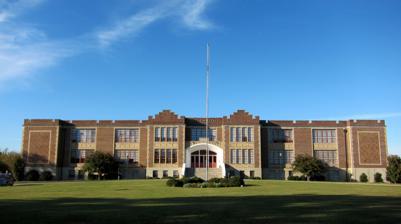
Building: Hopewell High School Complex
Country: United States of America
Year built: 1925
Historic building in Virginia, US United States historic place Hopewell High School Complex U.S. National Register of Historic Places Virginia Landmarks Register Hopewell High School, now known as Hopewell Lofts, in 2016 Show map of Virginia Show map of the United States Location 1201 City Point Road, Hopewell , Virginia Coordinates 37°18′02″N 77°17′48″W / 37.30056°N 77.29667°W / 37.30056; -77.29667 Area 11.45 acres (4.63 ha) Built 1925 ( 1925 ) , 1936, 1949, 1959 Architect Fred A. Bishop, Carneal & Johnston Architectural style Colonial Revival , International Style , Tudor Revival NRHP reference No. 09000729 VLR No. 116-5030 Significant dates Added to NRHP September 16, 2009 Designated VLR June 18, 2009 The Hopewell High School Complex , also known as James E. Mallonee Middle School , is a historic former school campus located at 1201 City Point Road in Hopewell , Virginia , United States. Contributing properties in the complex include the original school building, athletic field, club house, concession stand, press box, Home Economics Cottage, gymnasium and Science and Library Building.  There are two non-contributing structures on the property. Built in 1925, the Tudor Revival style school building served white high school students of Hopewell until 1967 when a new racially integrated facility was built and the former high school was converted into a middle school.  The building was abandoned in 1988 after students were moved to another location.  The athletic field, a project of the Works Progress Administration , is still used by Hopewell High School teams and the local school board offices are housed in the Home Economics Cottage and Science and Library Building. The complex was listed on the National Register of Historic Places and Virginia Landmarks Register in 2009.  The following year, renovation of the school building into loft-style apartments was completed.  The building is now known as the Hopewell Lofts . History School usage Following a devastating fire in 1915 that destroyed much of Hopewell, local citizens rebuilt the town and the local school system established a high school department. There were reportedly 21 students and 4 teachers the first year.  During the next few years, classes were held in various locations including an old school building and a local YMCA facility on 3 ½ Avenue. Hopewell High School was formally established in 1921 and served only white students.  There were only 11 graduating students in 1922, but the number of enrolled pupils soon increased when Hopewell, City Point , and surrounding villages were annexed and combined into an independent city , Hopewell.  An influx of people working at local industrial plants resulted in a sharp increase in the population during the 1920s and plans were made for a new school facility.  During the Progressive Era , schools were envisioned as being centers of the community.  Virginia State Board of Education officials also sought to replace smaller school buildings with larger, architecturally significant facilities.  Hopewell was "developed with the intention of being a comprehensive school with courses as varied as the demand and facilities would permit."  Construction began on the new high school building in 1924. Frederick A. Bishop, a prolific architect and contractor from nearby Richmond , was selected to design the school. His other designs include schools, banks and theaters in the Richmond- Petersburg -Hopewell area and Tidewater region . Bishop's best known work is the Byrd Theatre in Richmond and his other designs in Hopewell include Hopewell City Hall and the Beacon Theatre . Both school names are above the entrance. The high school building, which could accommodate 725 students, was completed in the fall of 1925 and following the Thanksgiving holiday, pupils were moved to the new facility.  There were 10 teachers for the 281 grades 8-11 students.  Because of the school's extra space, over 300 grades 5-7 students were transferred to the new facility. The students in the lower grades were later transferred to other schools when high school enrollment increased in the 1930s. That decade also saw the expansion of the school complex.  A small cottage, located across 12th Avenue, was built for home economics courses.  Construction of the athletic field and club house was a project of the Works Progress Administration .  In the 1940s, a gymnasium was built beside the cottage and a metal and woodworking shop was added to the rear of the school building.  Both projects were designed by Richmond architects and engineers Carneal & Johnson.  The firm, along with Richmond architect J. Henley Walker Jr., designed the Science and Library Building, located across 12th Avenue and completed in 1959. In 1967, construction of a new racially integrated high school at 400 South Mesa Drive was completed and Hopewell High School became the James E. Mallonee Middle School, named in honor of the high school's principal from 1923 until the 1940s. The complex continued to serve as a middle school until 1988 when students were transferred to another facility.  Mallonee School was then used as storage space for the Hopewell school system. The city purchased the building from the School Board in 2001 and planned to use it as government office space, but the plans were deemed infeasible. Restoration Hopewell Lofts first floor hallway The school building sat vacant until January 2008 when Hopewell city officials approved plans by Garcia Development, LLC to convert it into 50 loft-style apartments. The co-developer of the project was David McCormack, president of Waukeshaw Development, Inc. The renovation was delayed by 16 months due to the 2008 economic downturn , a fire in April 2008 which damaged the property, and the developers waiting for historic tax credit approval. During this time the school complex was added to the Virginia Landmarks Register on June 18, 2009, and the National Register of Historic Places on September 16, 2009. It was described as a "representative and intact example of an early 20th-century urban school complex" that "retains the integrity of its historic location, association, setting, feeling, design, materials, and workmanship." The $8 million project, named the Hopewell Lofts, was completed in May 2010.  The renovation was designed by McEntire Davis Architects and the contractor was Haase, Inc. Many of the 1, 2, and 3 bedroom apartments feature original details such as chalkboards and large windows.  Residents living in rear units face the athletic field and can watch football games.  The hallways feature the original butterscotch tiles, terrazzo floors and marble staircase.  The central auditorium is a public area that can be rented and the back stage has been turned into apartments. The Home Economics Cottage and the Science and Library Building now serve as offices for the Hopewell School Board.  The athletic field continues to be used for the Hopewell High School Blue Devils home football games. The Boys & Girls Club used the gymnasium until 2013 when the after-school program was moved to the Harry E. James Elementary School. The gymnasium began serving as a cold weather shelter for the homeless during the 2014–2015 winter season. In 2016, former NFL players Wali Rainer and Hopewell High School graduate Monsanto Pope joined other professional athletes in urging Hopewell government officials to renovate the gymnasium to reuse as a teen center focusing on tutoring and sports. Layout and design Complex diagram The Hopewell High School Complex is located on the north side of City Point Road near Hopewell's commercial center.  The boundaries of the complex include West Broadway Avenue to the north, North 14th Avenue to the east, West City Point Road to the south and North 11th Avenue to the east.  North 12th Avenue divides the complex and the main school building features a circular driveway off of City Point Road.  The complex includes eight contributing properties and two non-contributing.  The contributing properties, built between 1925 and 1959, include the original school building, athletic field, club house, concession stand, press box, Home Economics Cottage, gymnasium and Science and Library Building.  The two non-contributing properties are late 20th-century storage sheds on the west side of the athletic field. Hopewell High School Building The original portion of the school, built in 1925, is a Tudor Revival , two-story, seven-bay brick building with a basement.  The arched stone entrance features decorative brick work and quoining .  "Hopewell High School" is on a stone panel above the doorway and "James E. Mallonee Middle School" is lettered just below the roofline.  There are three sets of doors at the entrance, each featuring glass and wood panels.  Above these doors are transoms with divided lights.  There are steel sash windows throughout the building with most having 18 divided lights.  Many of these feature a hopper mechanism in the bottom portion of the window. The original layout of the basement included classrooms, labs, the cafeteria and kitchen, offices, locker rooms and a boiler room.  The main floor featured classrooms, restrooms, the library, principal's office and superintendent of school's office.  The auditorium and maple wood stage is located in the center of the building.  The upper portion of the auditorium including the gallery is on the second floor.  This floor also featured classrooms, a teacher's lounge and the study hall. In the rear of the main school building is the two-story shop, a concrete and brick addition built in 1935.  It features an interior chimney on the northwest corner.  There are two modern doors on the west side of the building and a metal door on the southeast corner.  The building originally featured a metal shop, woodworking shop, finishing room, tool and supply rooms, an office and wash room. William L. Merner Athletic Field William L. Merner Athletic Field and press box (far right) Home Economics Cottage (left), gymnasium (right), club house (foreground), and concession stand (foreground, blue roof) The athletic field, built in the 1930s as a Works Progress Administration project, is sited on the north side of the complex directly behind the main school building. In 1965, the field was renamed in honor of William "Bill" Merner (1915–1965), a Hopewell High School graduate and Blue Devils football player who later returned to the school and coached the football team from 1949–1958. The field features two goal posts, a metal scoreboard and concrete track and sidewalks.  Concrete bleachers, believed to be built in the late 1930s, are on the east side of the field and modern, metal bleachers are on the west side.  A concrete wall built in the late 1930s surrounds the perimeter of the field.  It features capped pilasters approximately every six feet.  A parking area is sited just north of the field. Club house The club house, built in 1936, is located near the athletic field's southeast corner.  It is a one-story concrete building with a flat roof that features identical capped pilasters found on the concrete wall surrounding the athletic field.  There are six boarded up, square windows and three doors.  The only accessible door is on the building's west side.  The interior of the building is made up of small rooms that connect to a larger one. Concession stand The concession stand, built sometime between 1936 and 1959, is located just west of the club house.  The concrete building features a bump-out with three windows and sliding metal shades.  Men's and women's restrooms are located in this building. Press box The press box, built sometime between 1936 and 1959, is located at the top of the athletic field's concrete bleachers.  It features many of the same elements as the concession stand.  It is made of concrete and has five window openings with sliding metal shades.  There is one door that is connected to the bleachers by metal stairs.  The metal roof extends over this doorway and the window openings to provide a canopy. Home Economics Cottage The cottage, built in the late 1930s, is a 1 + 1 ⁄ 2 -story Colonial Revival brick building featuring a pair of brick chimneys.  It is located across North 12th Avenue, east of the athletic field and beside the gymnasium.  Windows on the first floor, which are covered with metal bars, and the three gabled dormers are 6/9 wood sash windows.  Others throughout the building are 6/6 sash windows.  There is a four-light transom above the solid wood front door. The interior features many of the cottage's original details including mantels, woodwork and built-in cabinets.  There is an arched opening between the former dining and living rooms.  A large room, which features the same design and materials as the original portion and is located at the rear of the building, is believed to be a later addition to the cottage. Gymnasium Gymnasium and Home Economics Cottage (far left) The two-story, Colonial Revival gymnasium was built in 1949 and features a cornerstone on the northwest corner inscribed with the year construction was completed.  It is located at 111 North 12th Avenue, east of the club house and beside the Home Economics Cottage.  The nine-bay brick building features quoining, decorative pilasters and a pedimented stone cap.  Transom is above the modern metal doors.  There are 12/12 wood sash windows with brick arches on the first floor and 12/12 wood sash windows with brick jack arches on the second floor.  A keystone and decorative limestone panels are above the second floor windows.  The large second floor wood sash windows on the rear portion of the building feature round-arched fanlights .  There are two modern doors on the south side of the building.  The first floor entrance includes a metal canopy.  A metal staircase just east of this entrance leads to the door on the second floor.  A boiler room is in the rear portion of the building.  The building features wood floors in the gymnasium and concrete floors elsewhere.  In addition to the two-story gymnasium, the original layout included classrooms, a band room, boys and girls locker rooms and storage space. Science and Library Building The two-story, International Style Science and Library Building, which includes a full basement, was built in 1959.  It is located at 103 North 12th Avenue, east of the main school building and south of the gymnasium.  The projecting one-story entrance, featuring four-bay store front windows with transoms and a pair of full light doors with transoms, is covered by a flat aluminum roof.  "Hopewell School Board Office" is lettered above the entrance.  There are aluminum frame sliding glass windows on the north and south sides of the building.  The exterior walls on these sides are clad with EIFS ( exterior insulation finishing system ) which was added in the 1990s after a storm damaged the building.  An aluminum canopy covers the entrance on North 11th Avenue. The original layout of the basement featured offices, testing rooms, work rooms, a board room, an elementary education room, an employee lounge, restrooms, the janitor closet and a boiler room.  Classrooms, a faculty lounge, a library and A.V. room, restrooms and storage space were on the first floor.  The entire second floor was devoted to science and featured classrooms, labs, prep areas as well as restrooms. See also National Register of Historic Places listings in Hopewell, Virginia References Notes